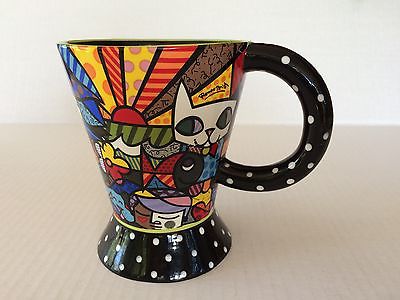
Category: mug